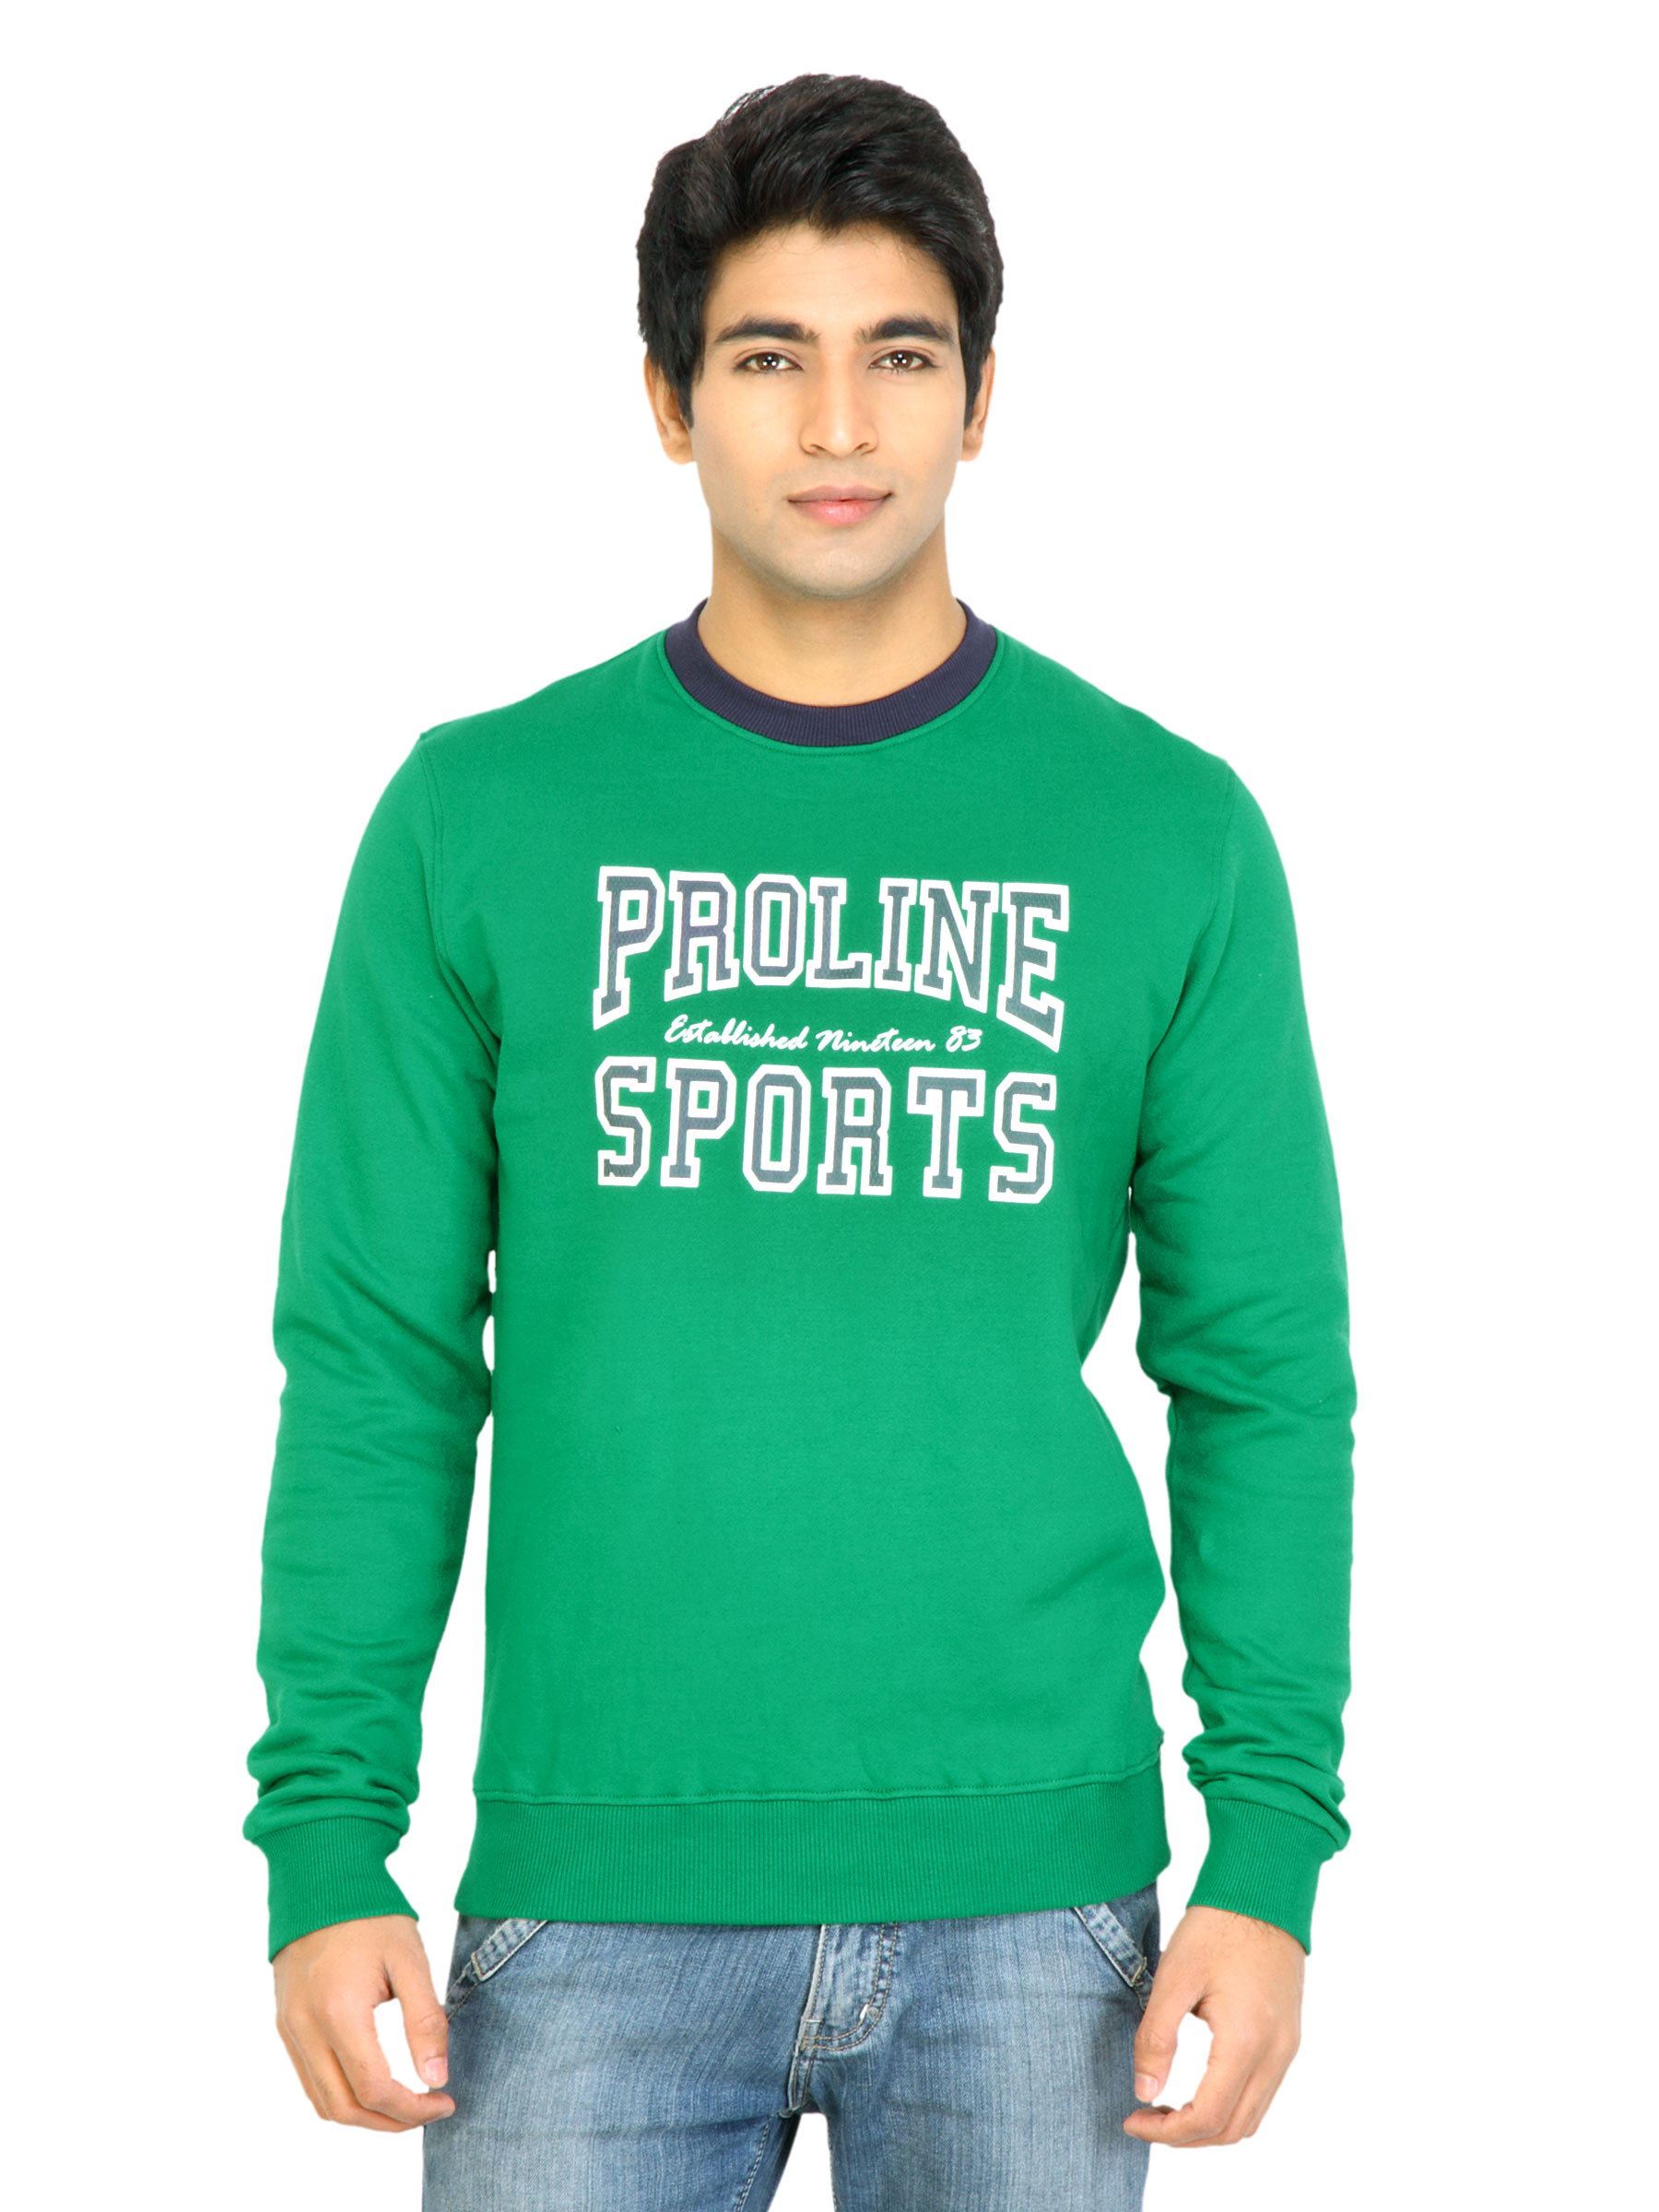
Proline Men Green Printed Sweatshirt
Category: Apparel / Topwear / Sweatshirts
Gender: Men
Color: Green
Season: Fall 2011
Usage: Casual